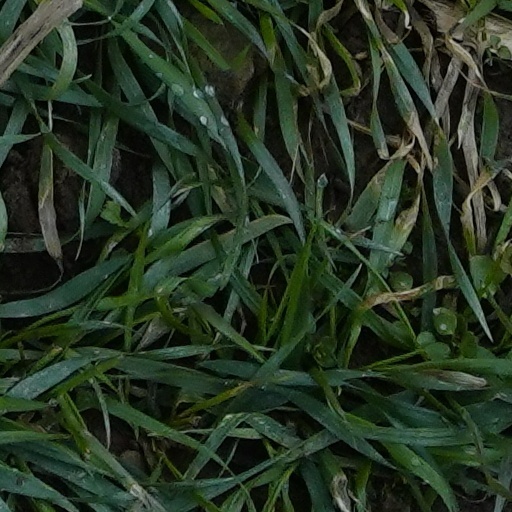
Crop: wheat